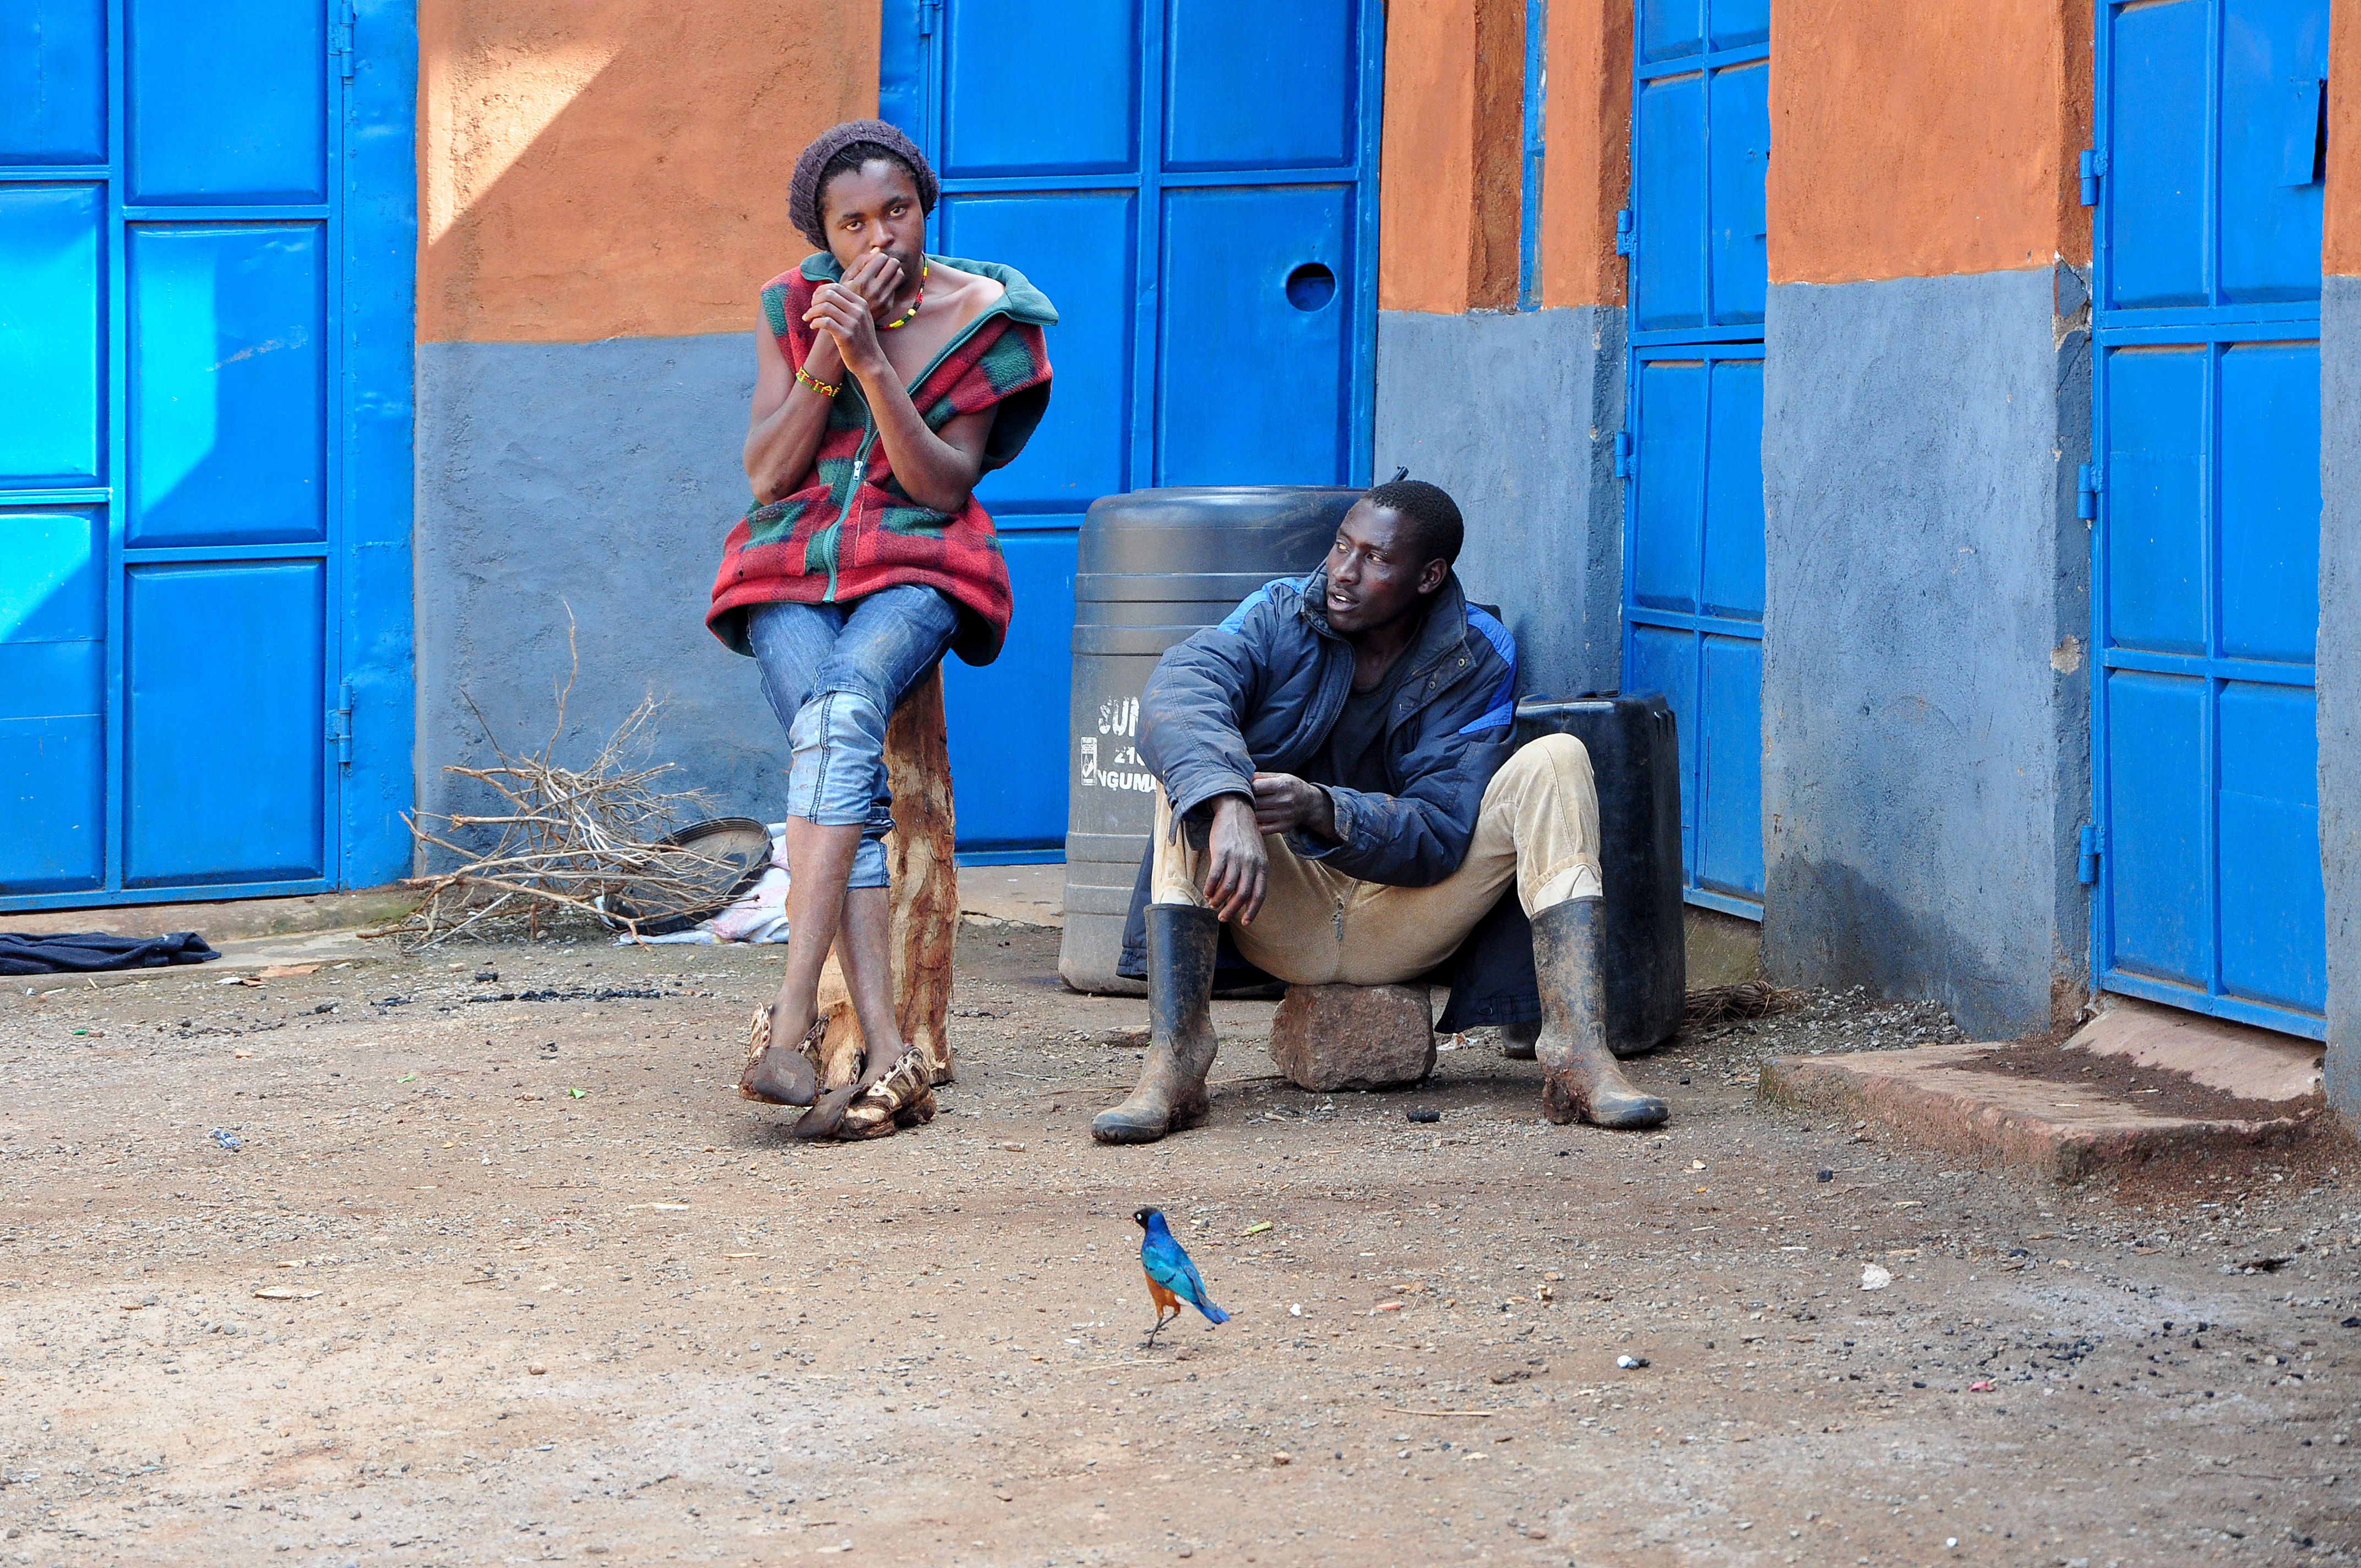
bird, people, road, street, color, peaceful, africa, child, blue, still life, friends, temple, break, click